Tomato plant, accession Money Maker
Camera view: horizontal (90 deg, fisheye); turntable rotation: 330 degrees
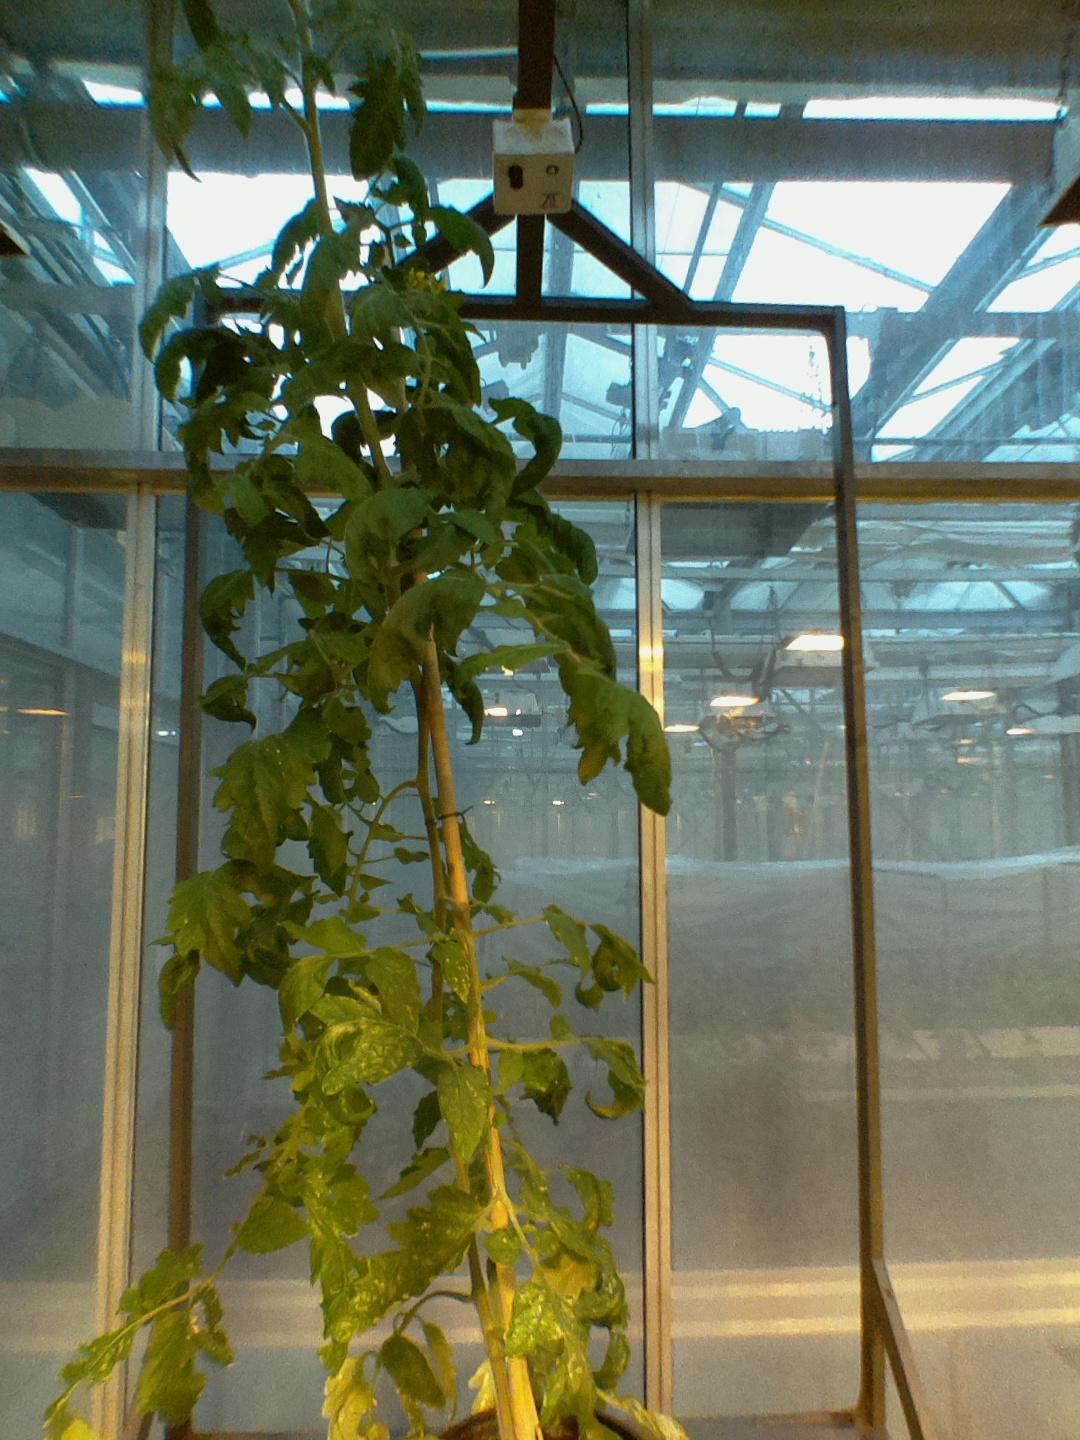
BBCH growth stage 67: Full flowering, 70%-80% of flowers open, more petals falling